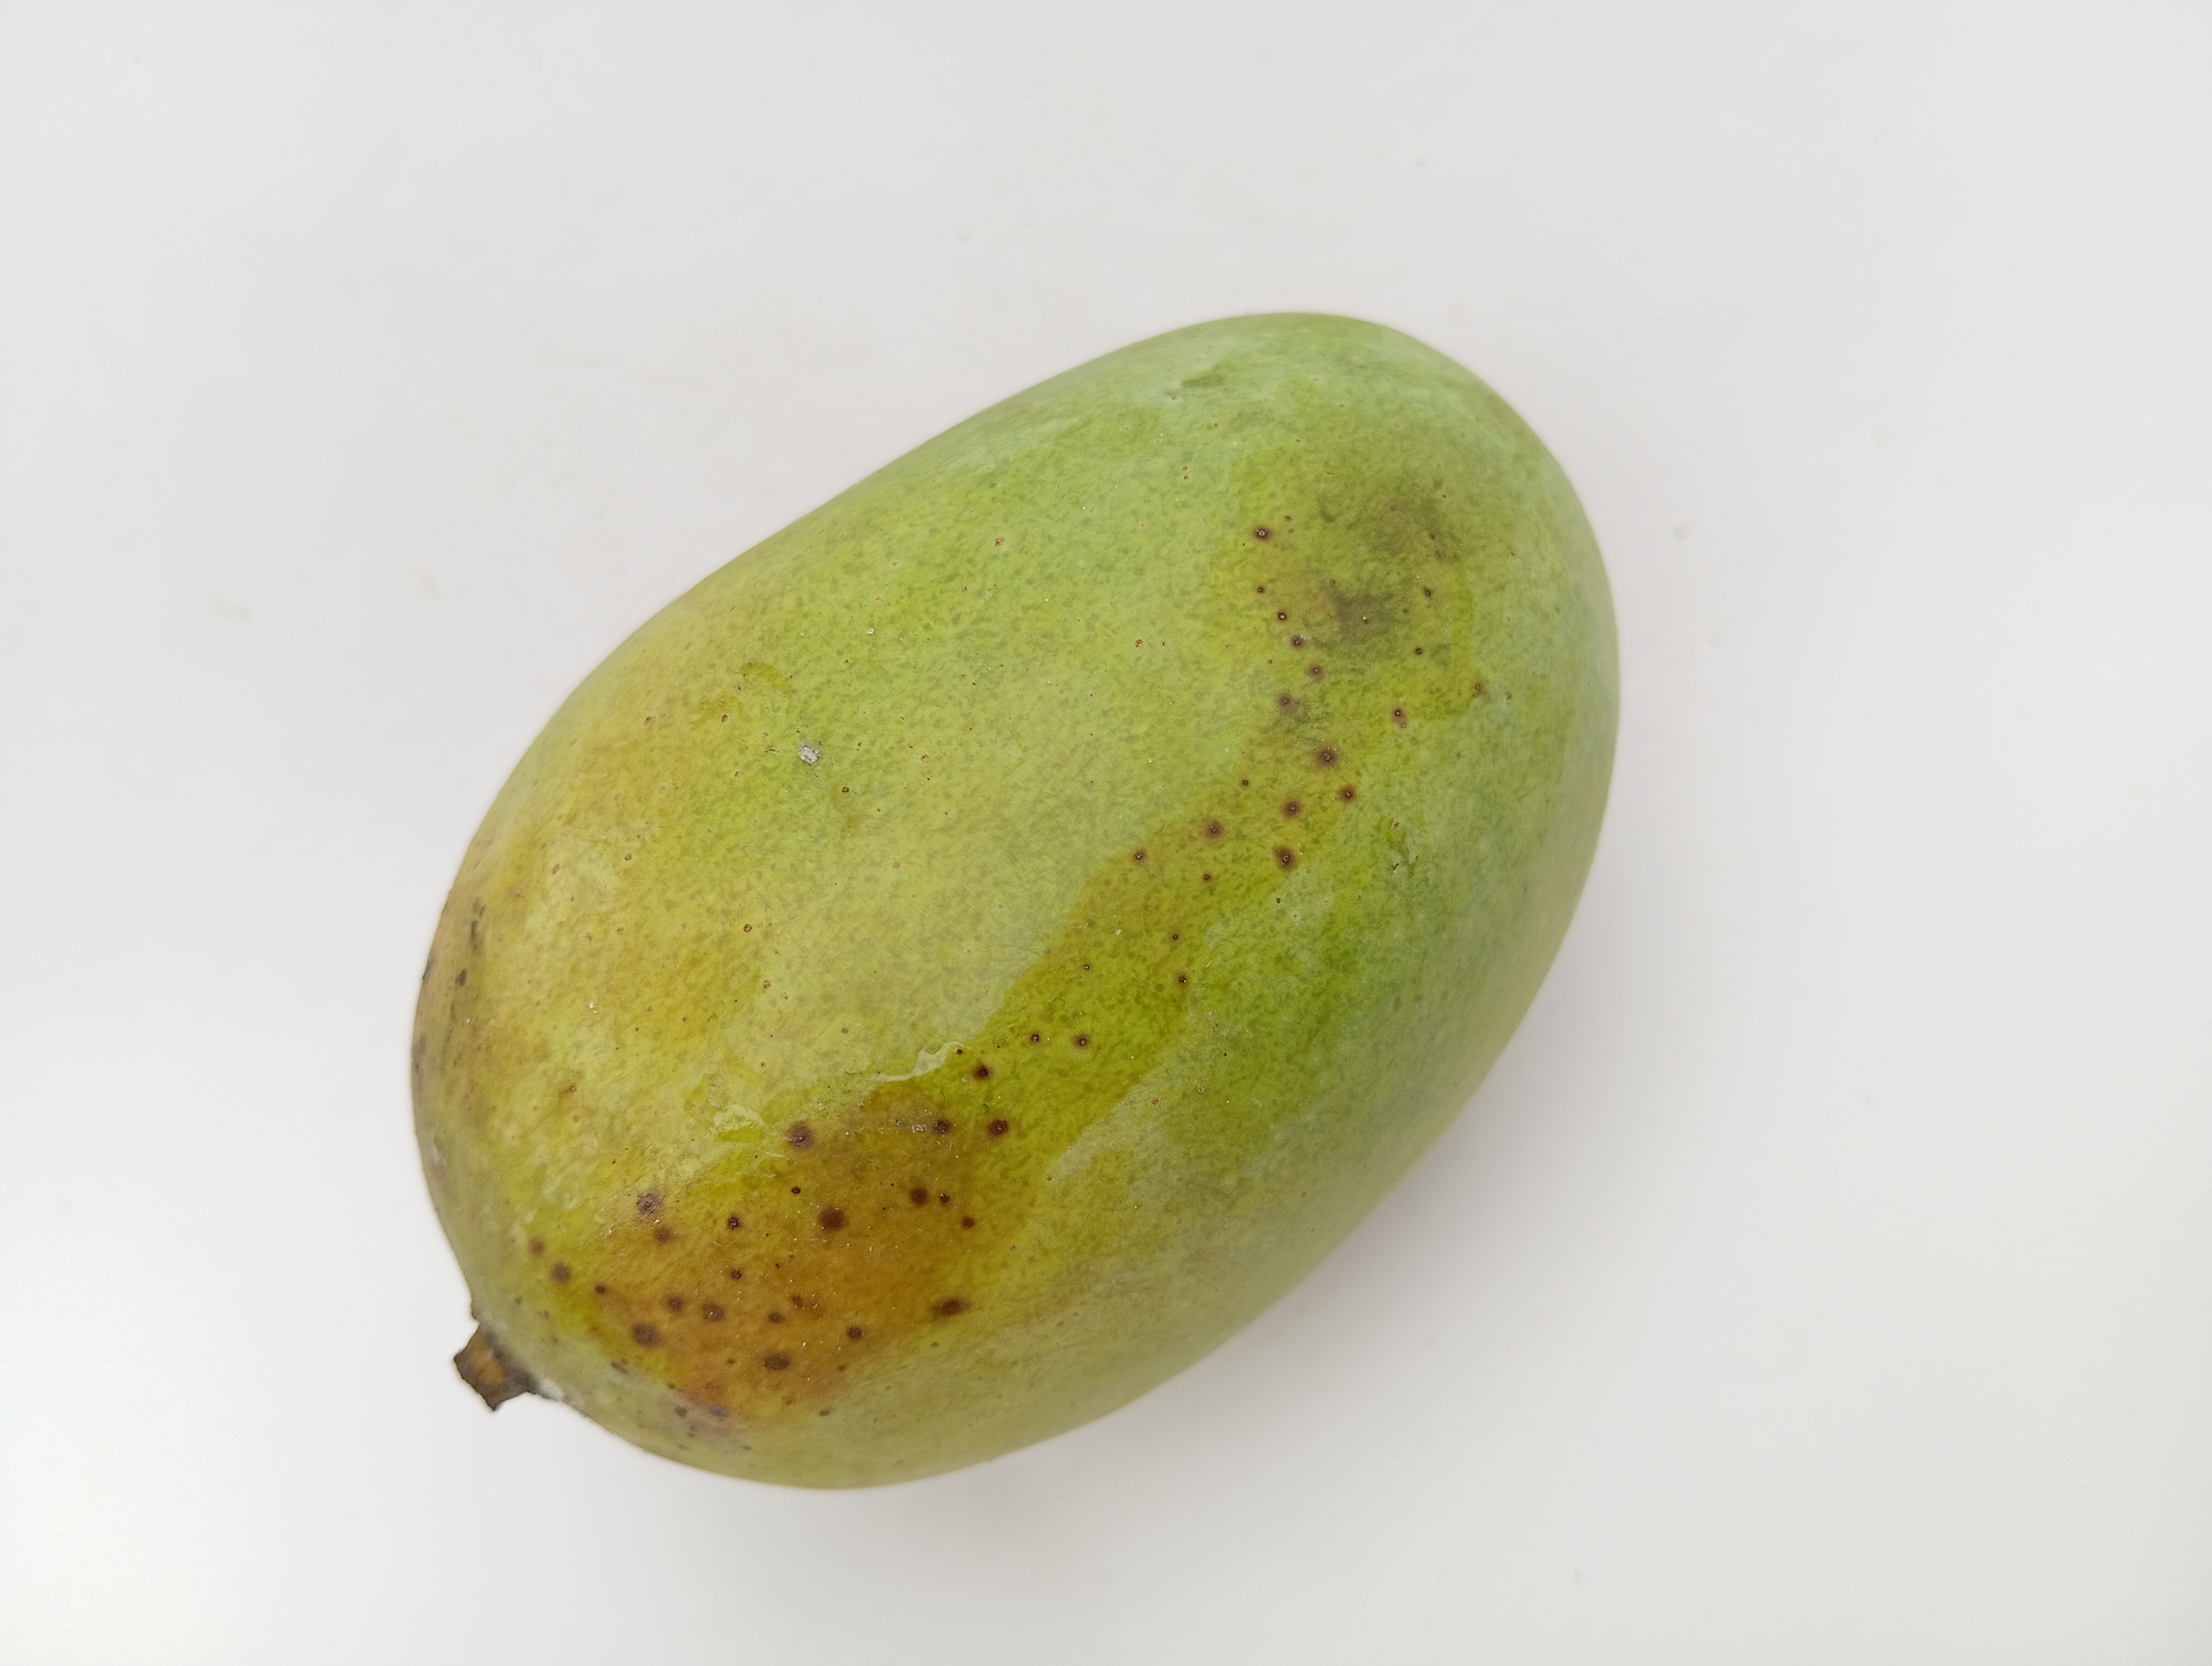
Mango variety: Langra